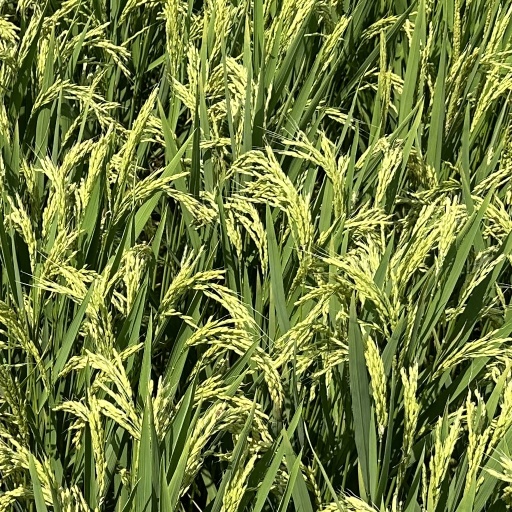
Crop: rice